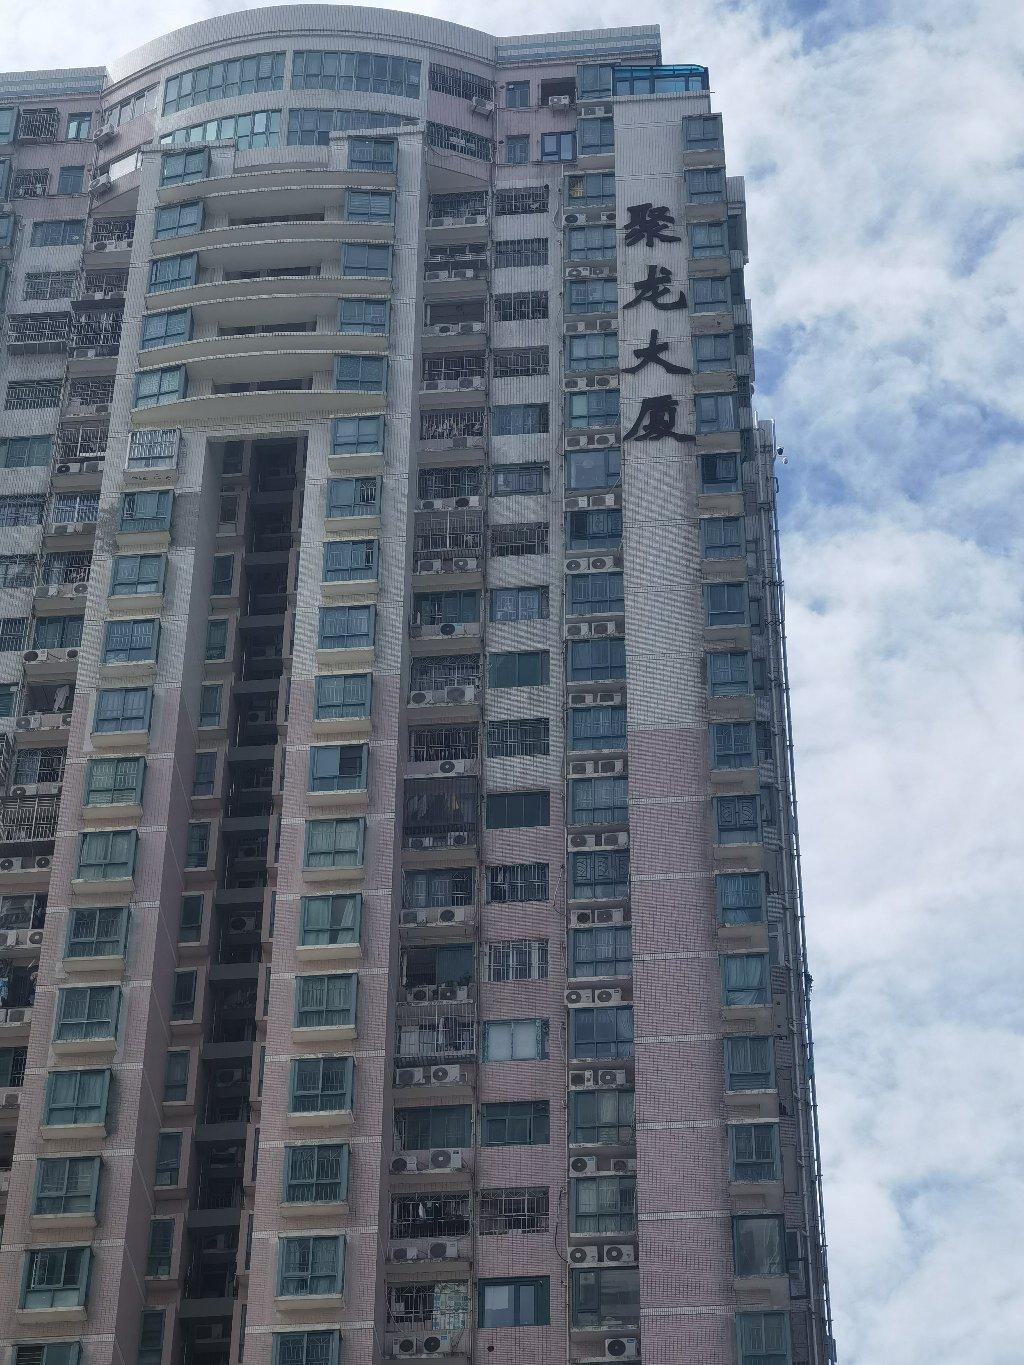
地标名称：聚龙大厦
所在城市：深圳市·罗湖区